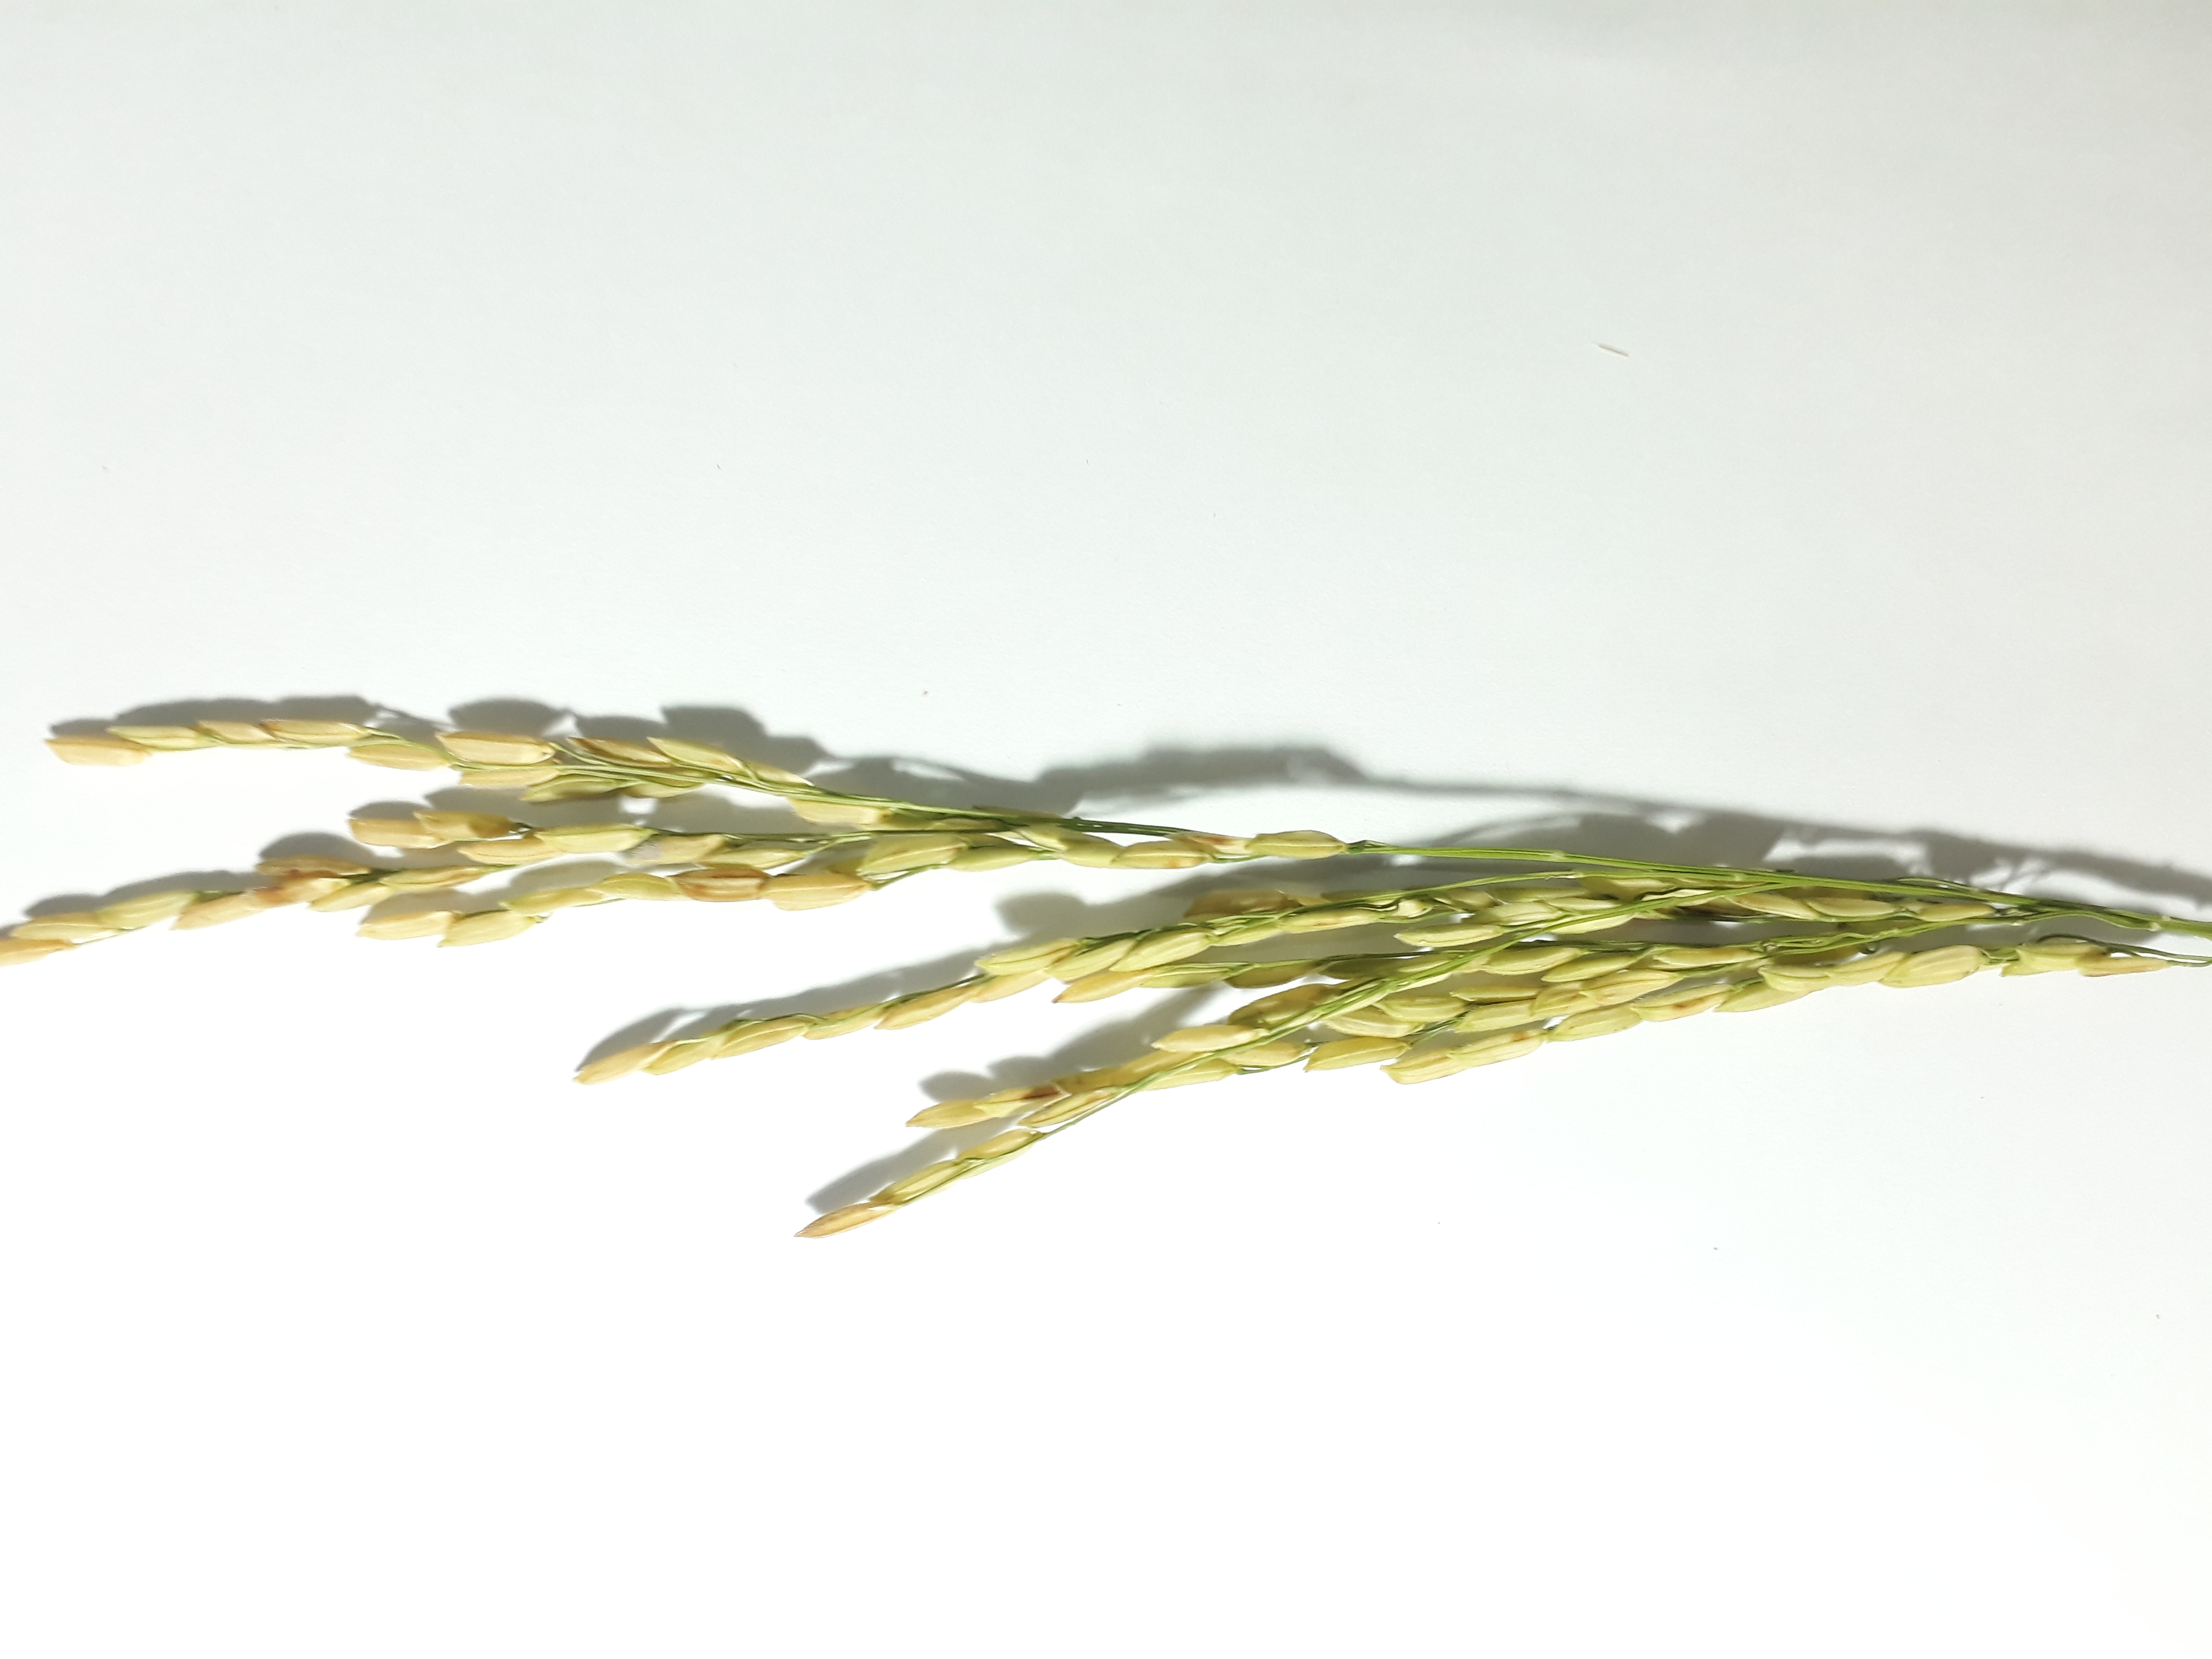
Label: Healthy